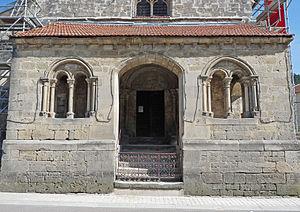
Porche occidental de l'église paroissiale de la Sainte-Croix à Suzannecourt (Haute-Marne), en travaux.
Suzannecourt est une commune française située dans le département de la Haute-Marne, en région Grand Est.
Cet article recense les monuments historiques de la Haute-Marne, en France.